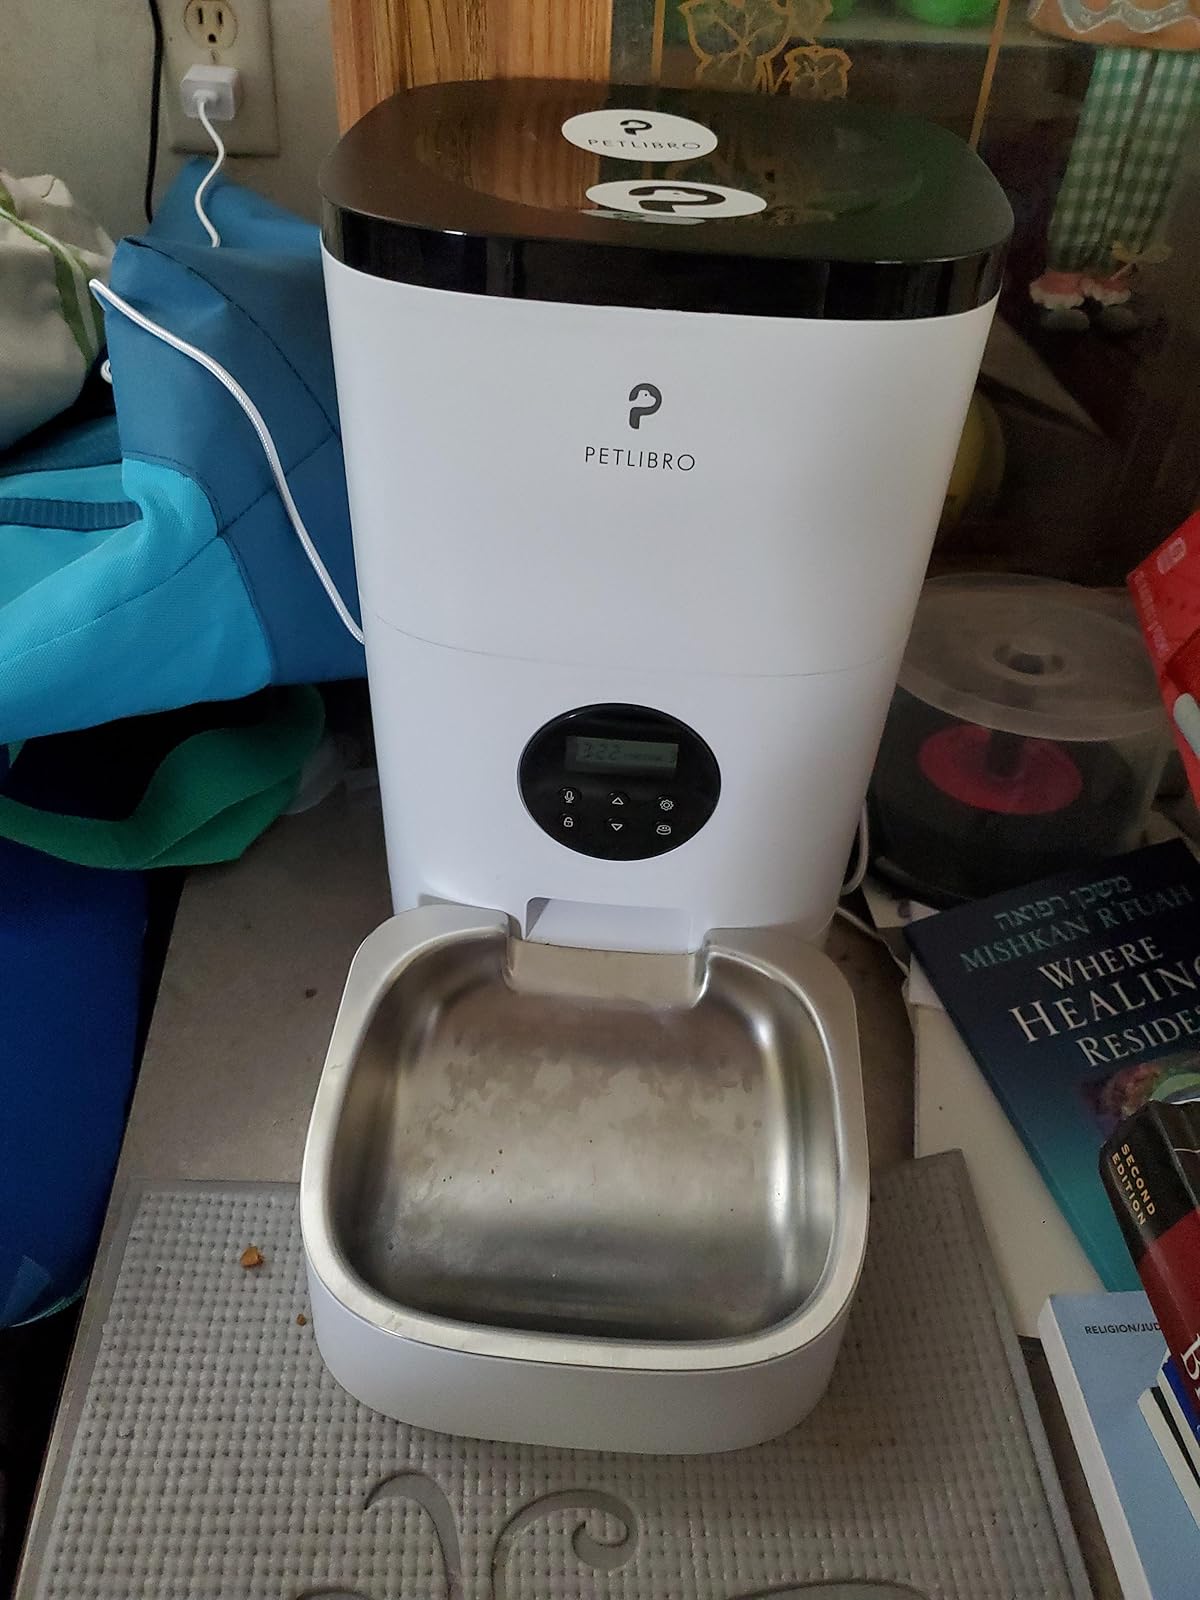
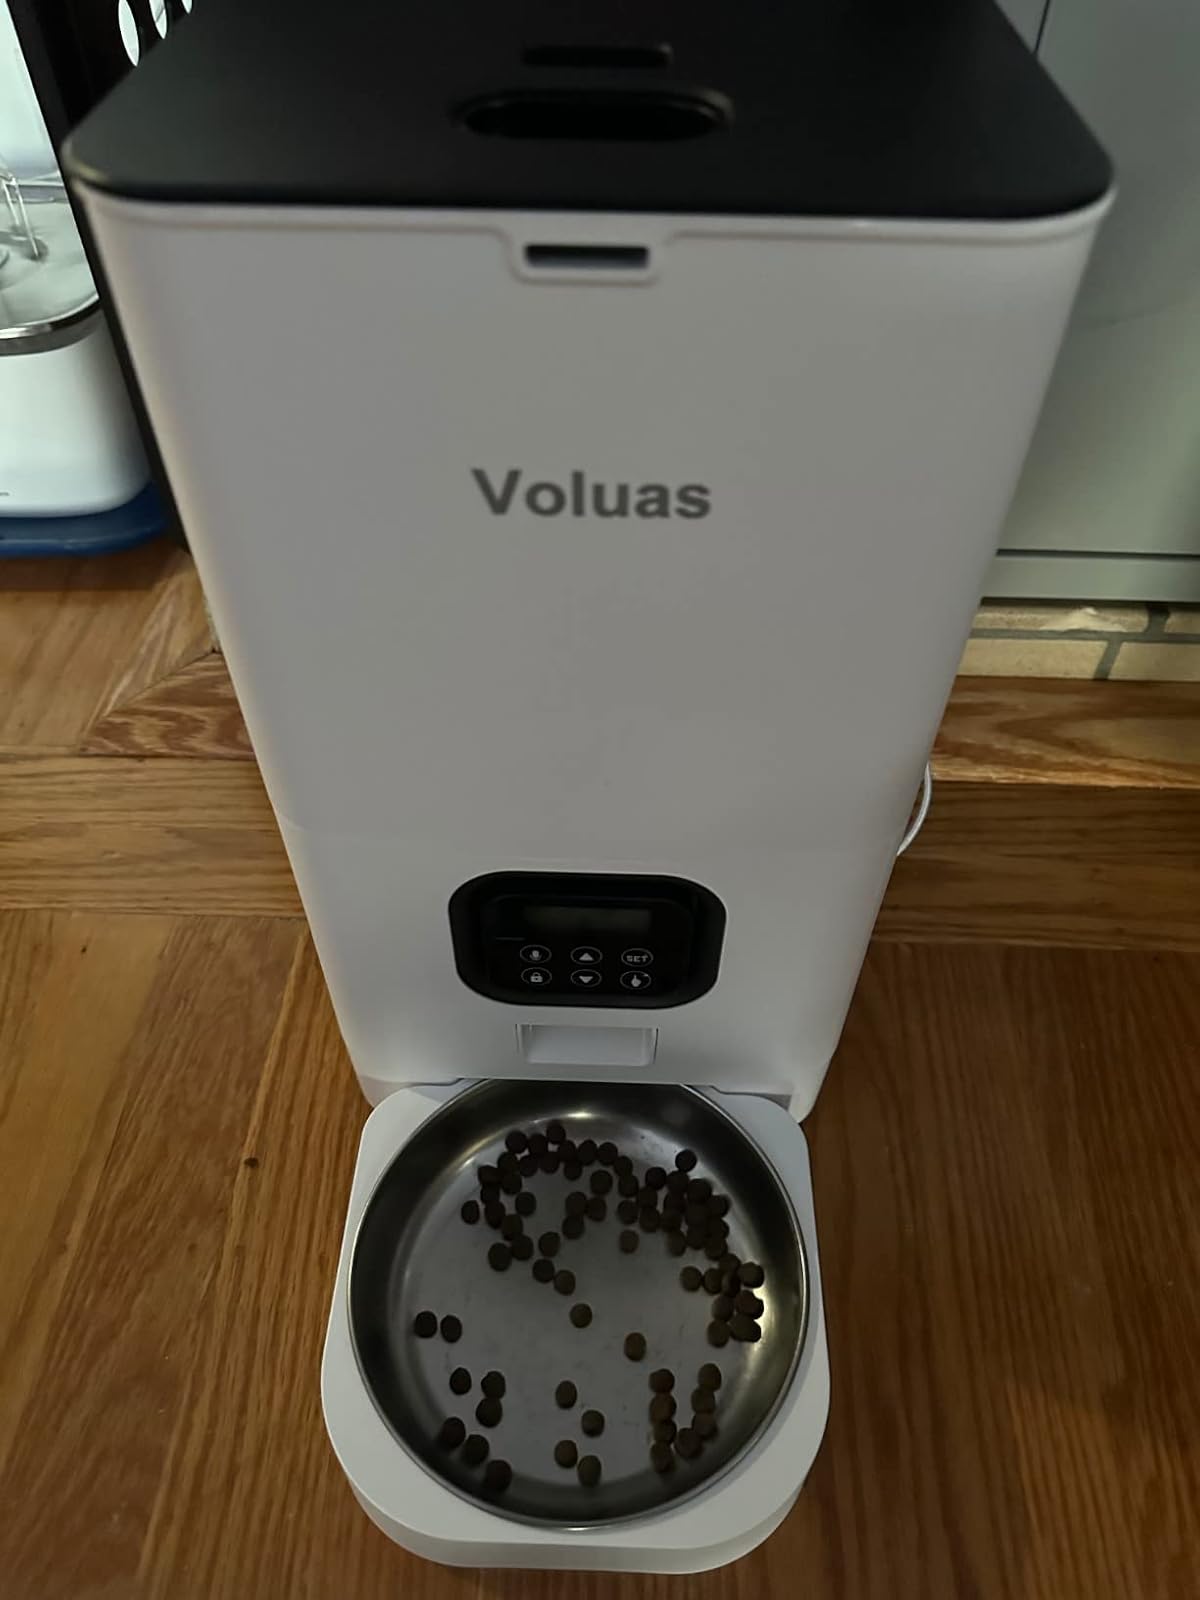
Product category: items_feeder
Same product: no